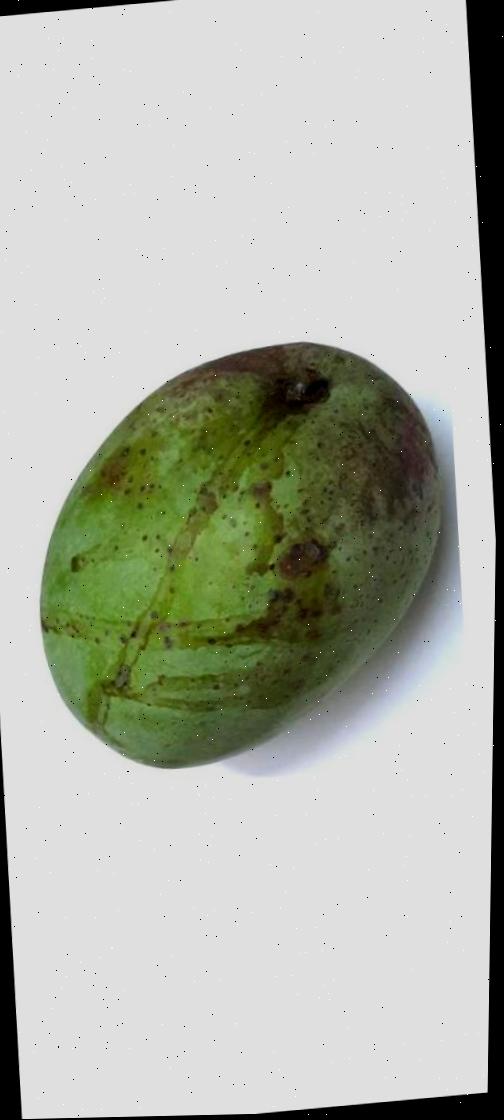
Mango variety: Fazli Shurmai